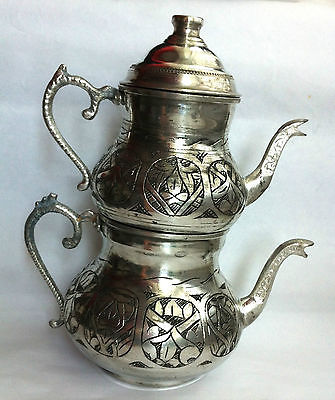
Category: kettle